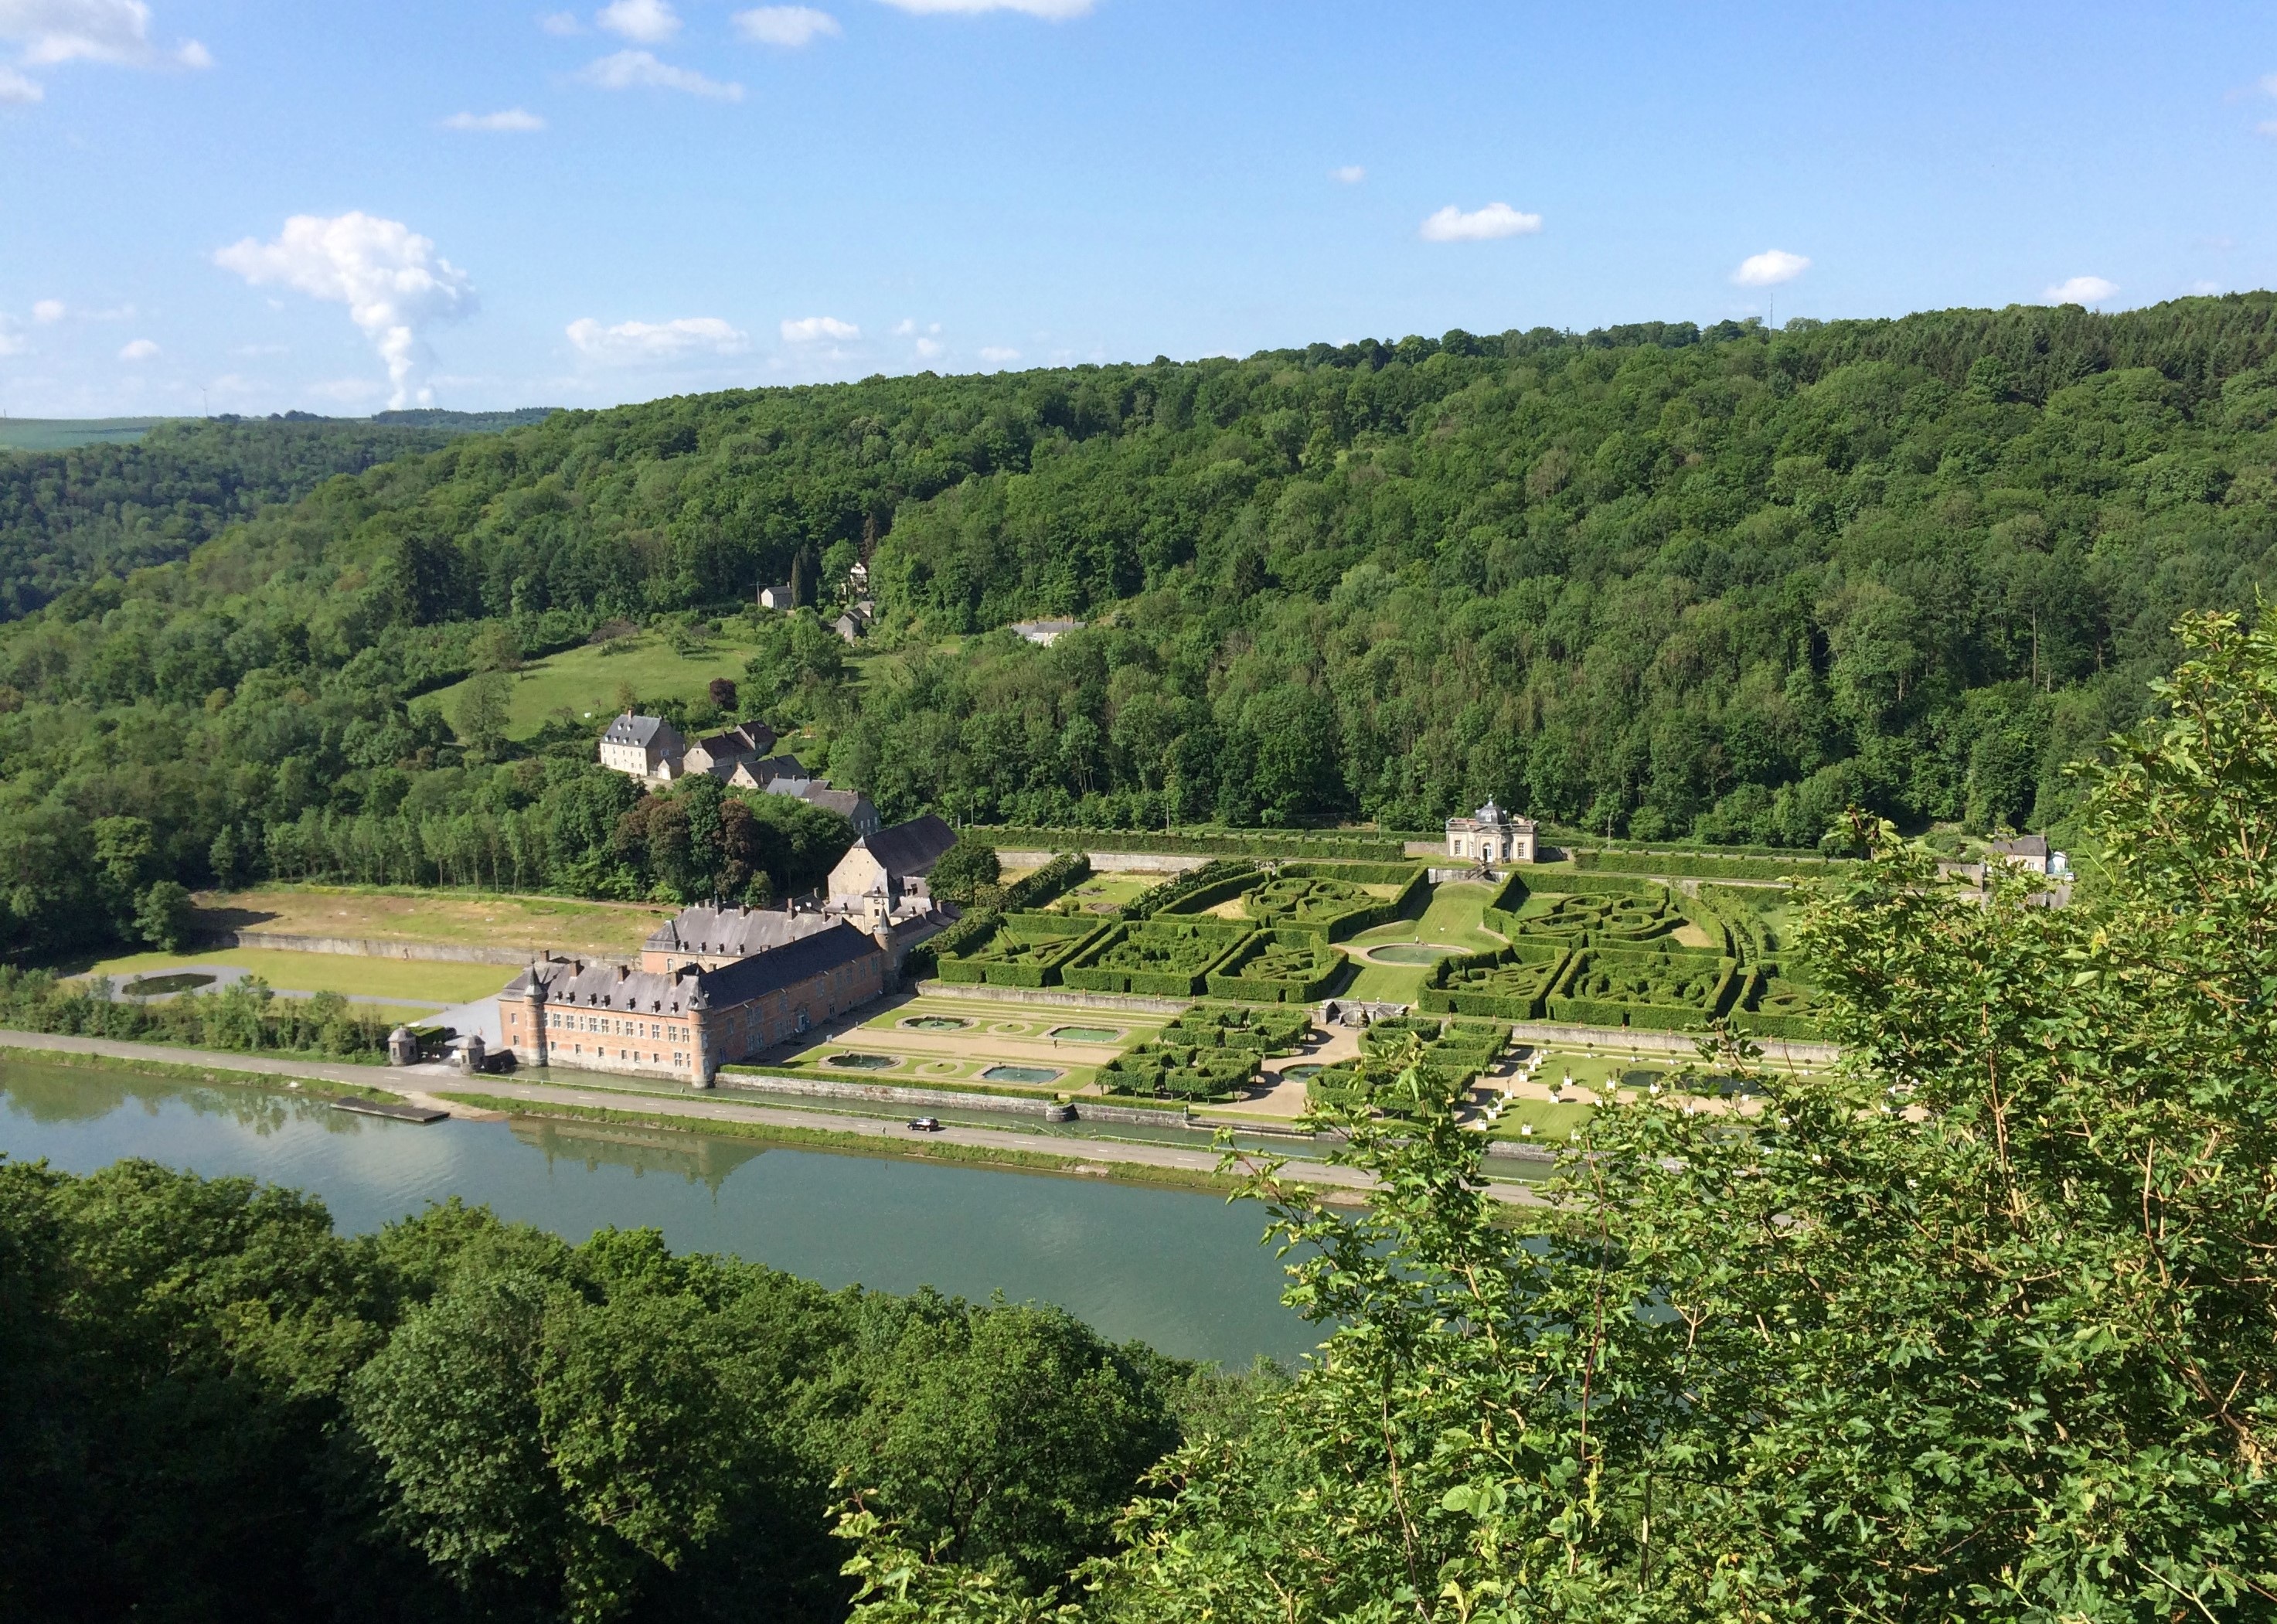
park, castle, reservoir, belgium, estate, wallonie, maastal